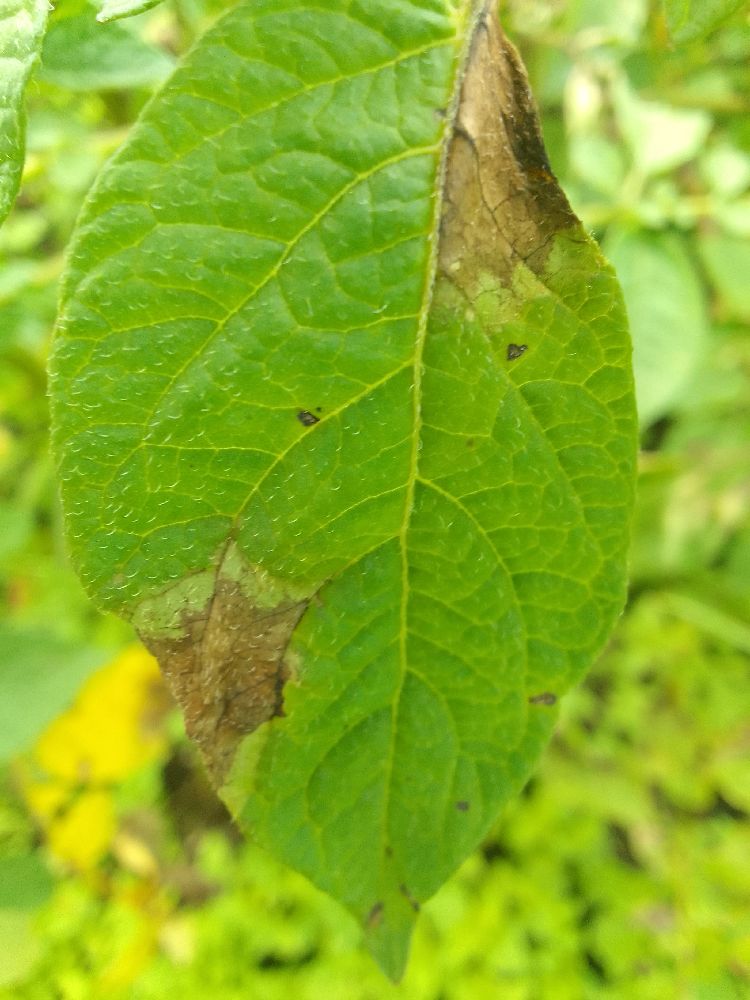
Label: Late blight